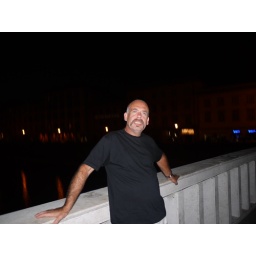
me on bridge over river arno